Ladislaus I of Hungary

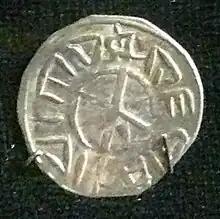
Ladislaus's denar

The "Illuminated Chronicle" claims that Ladislaus planned to "restore the kingdom" to Solomon and "himself have the dukedom", but almost all contemporaneous sources contradict this report. Ladislaus approached Pope Gregory VII, who was the primary opponent of Solomon's ally, Henry IV of Germany. At the Pope's request, Ladislaus sheltered Bavarian nobles who had rebelled against Henry. In 1078 or 1079, Ladislaus married Adelaide, a daughter of Rudolf of Rheinfelden, whom the German princes had elected to take the place of Henry IV as king. Ladislaus supported Leopold II, Margrave of Austria, who also rebelled against Henry IV; however, the German monarch forced Leopold to surrender in May 1078.